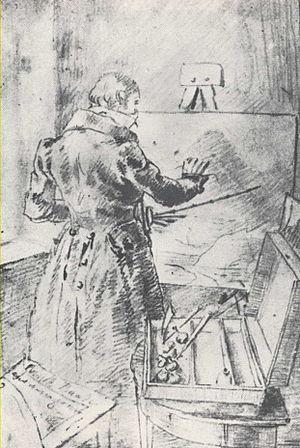
Knud Andreassen Baade, était un peintre norvégien.